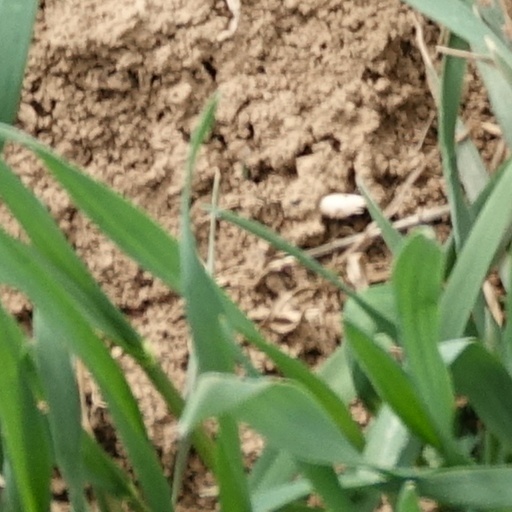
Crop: wheat